Sajani (2004 film)

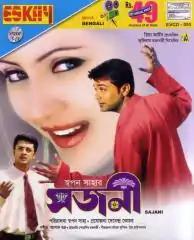
Sajani Dvd cover

Sajani is a 2004 Indian Bengali-language romantic drama film directed by Swapan Saha and produced by Debendra Kuchar. The film features actors Prosenjit Chatterjee and Rimi Sen in the lead roles. Music of the film has been composed by Ashok Bhadra. The film was a remake of Tamil film "Arputham". The film was a 'Hit' upon its release and its soundtrack contains Best Bengali Songs 2000s of all time.